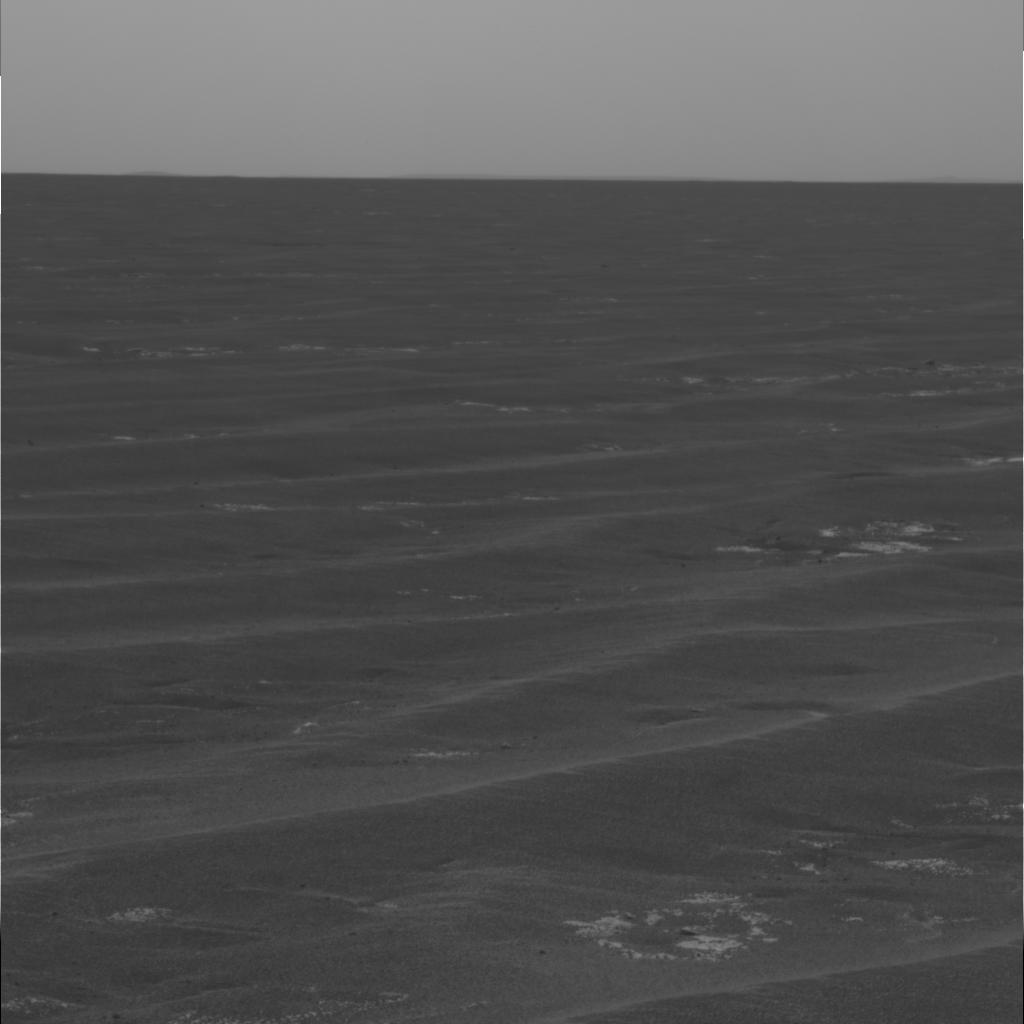
Surface features visible: Rock Outcrops, Dunes/Ripples, Soil, Distant Vista, Sky